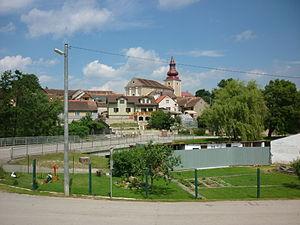
Radkov est une commune du district de Jihlava, dans la région de Vysočina, en République tchèque. Sa population s'élevait à 246 habitants en 2019.